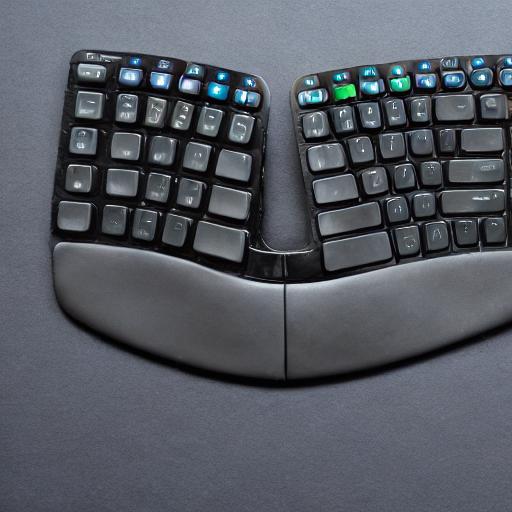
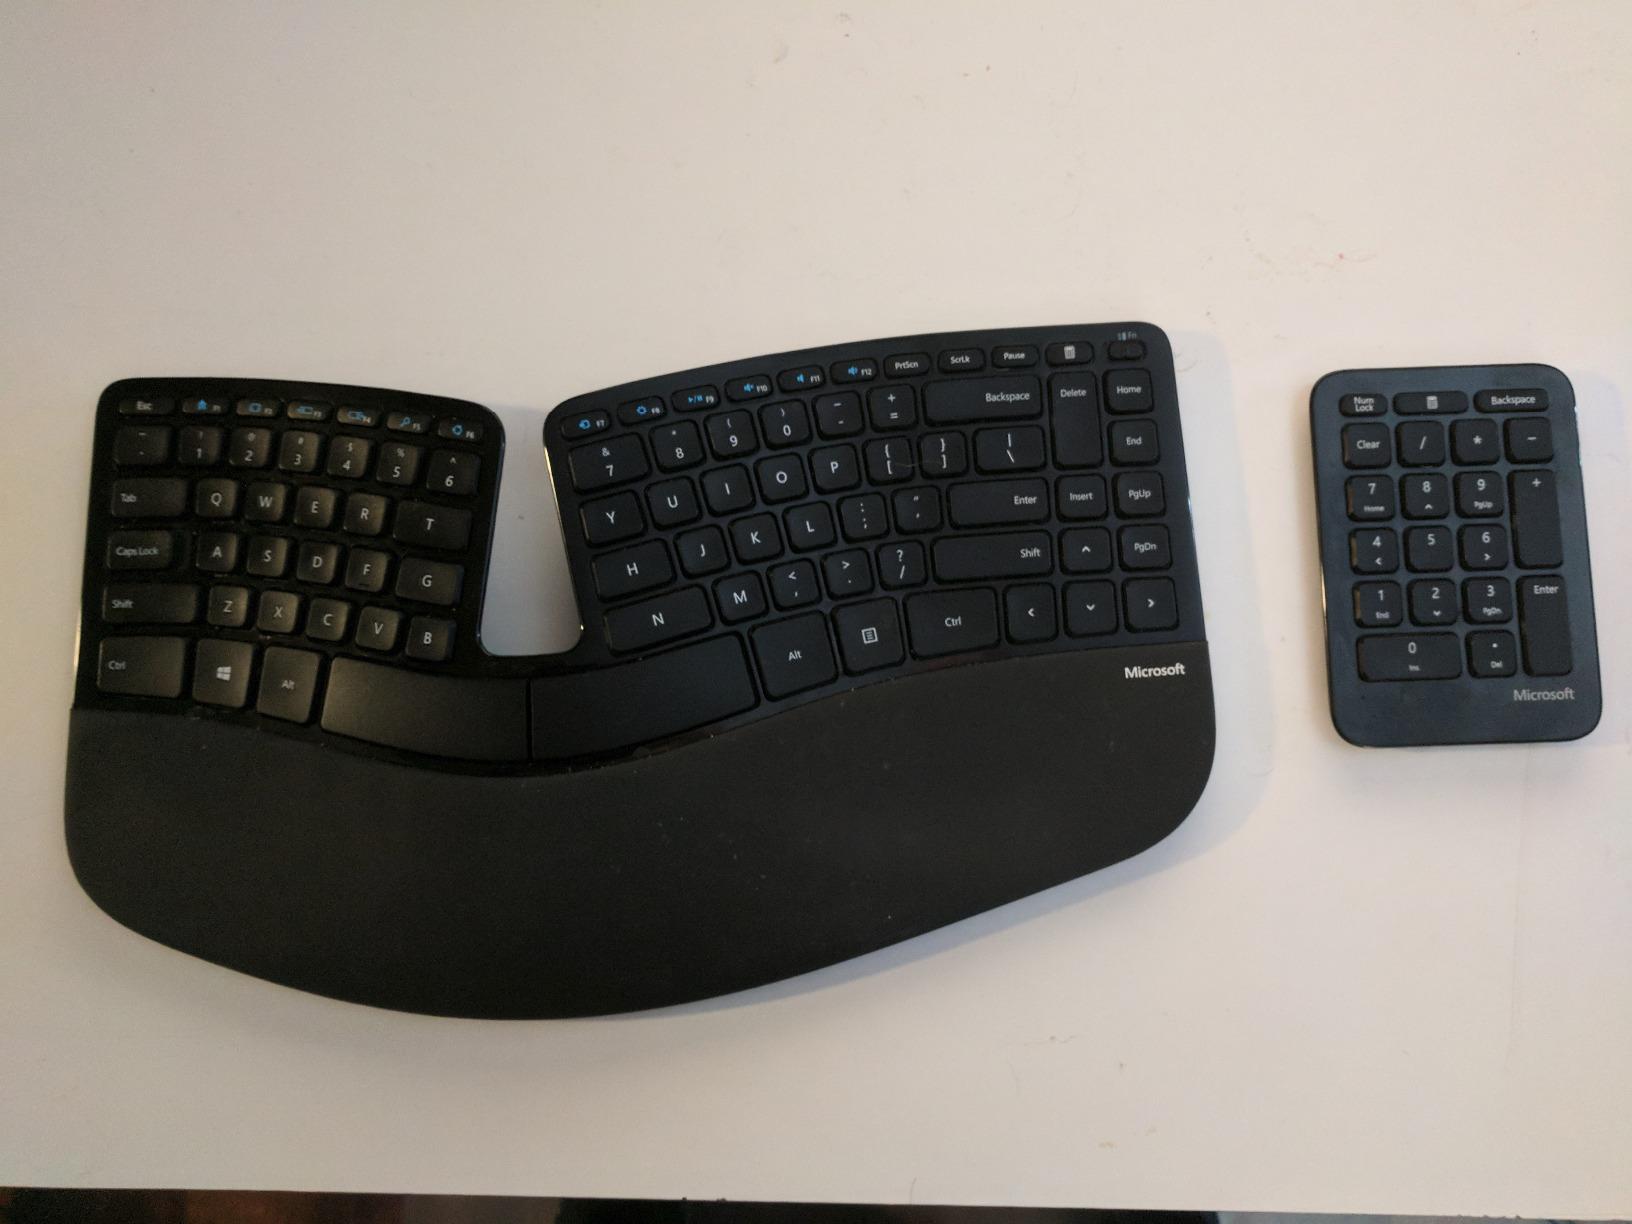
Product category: keyboard
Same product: no